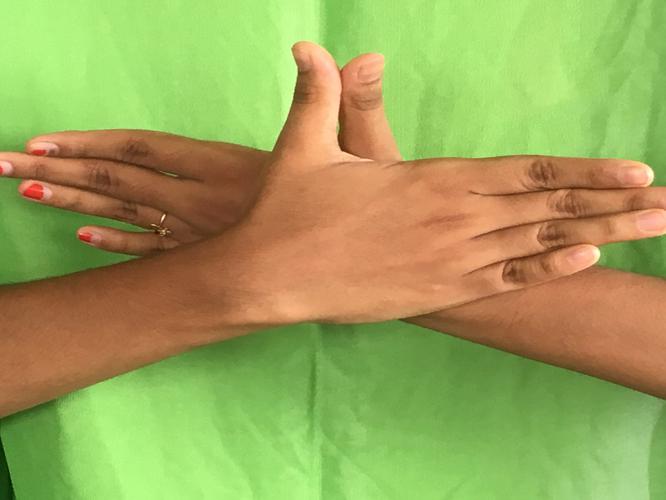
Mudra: Garuda
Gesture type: double_hand